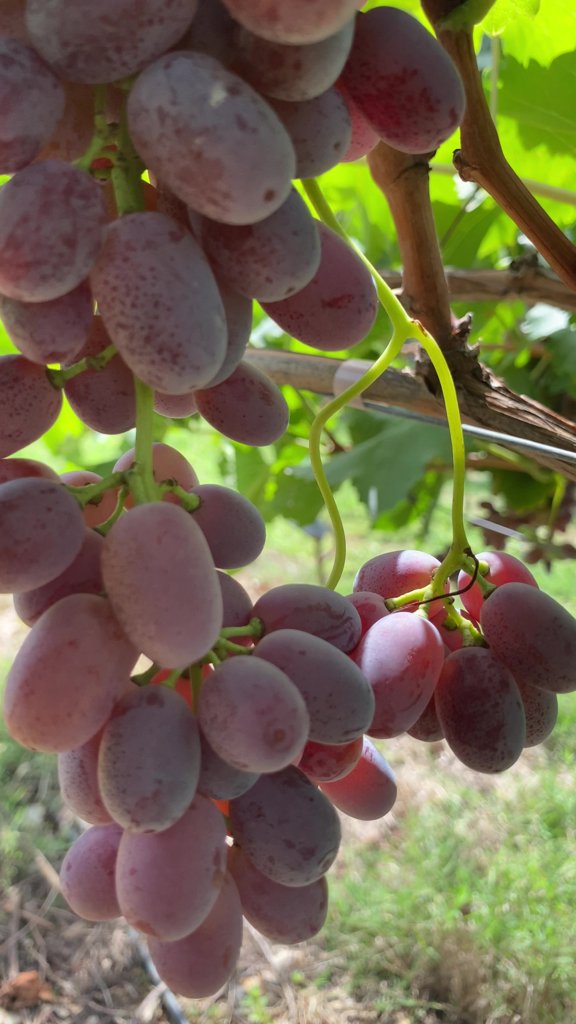
Berries visible: 52
Grape clusters: 1